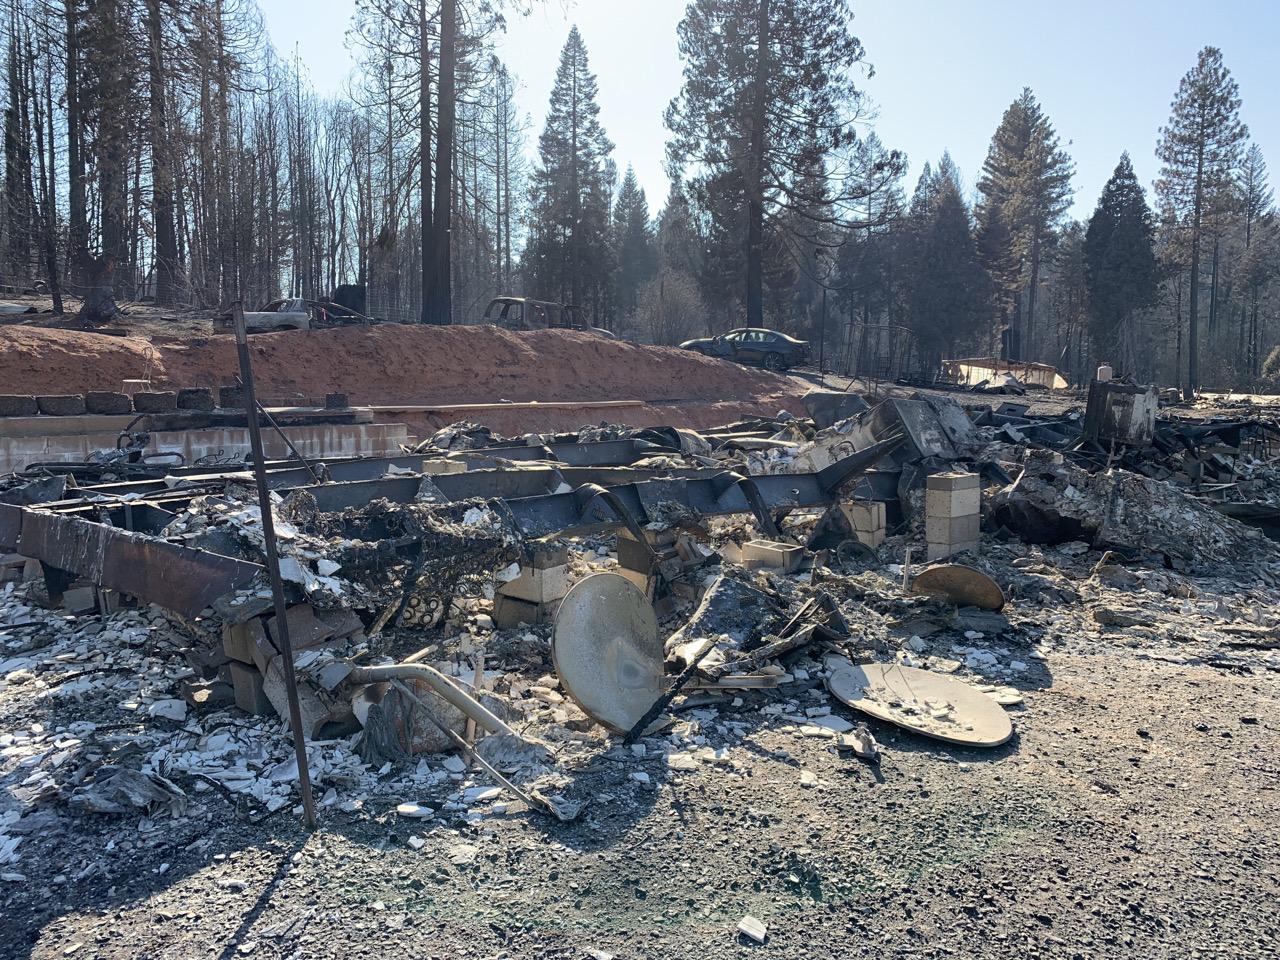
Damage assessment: destroyed